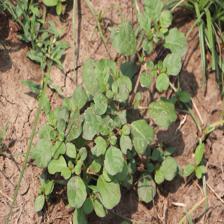
Label: BroadLeafWeed